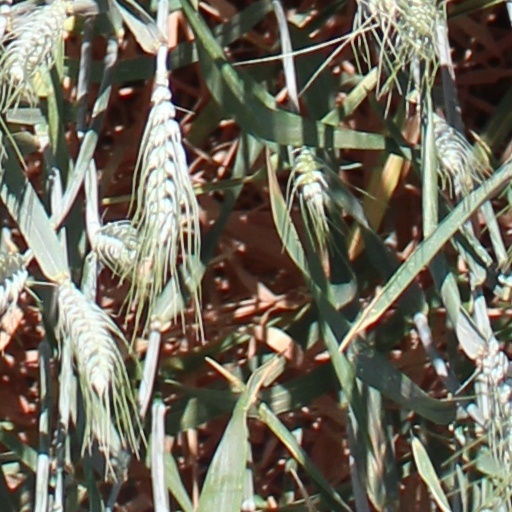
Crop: wheat